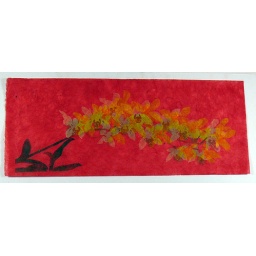
Variable print on interesting paper - better in person